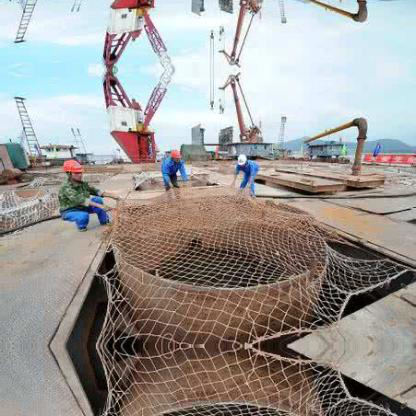
Objects in the image:
label: helmet
label: helmet
label: helmet